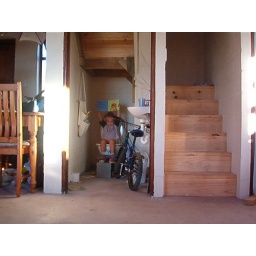
This is the view from our lounge (back in 2005). Fortunately, we also have an upstairs bathroom (with toilet).